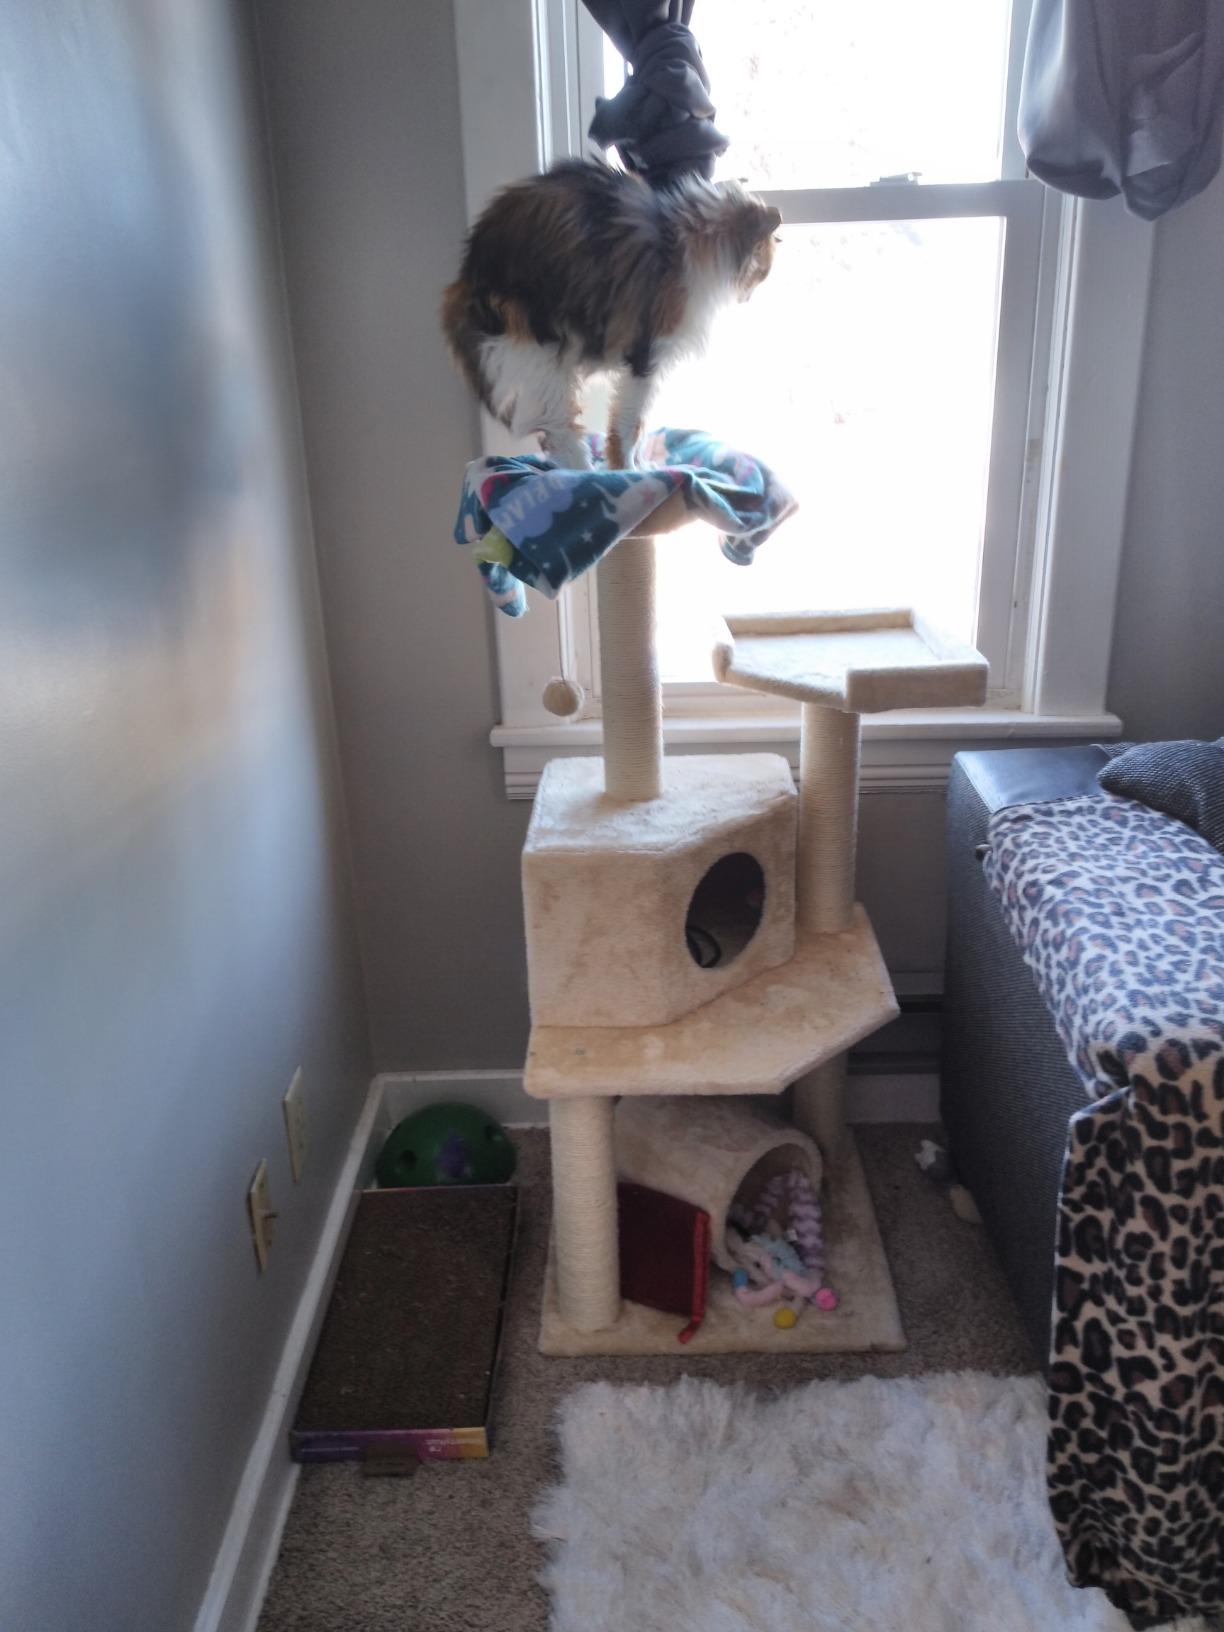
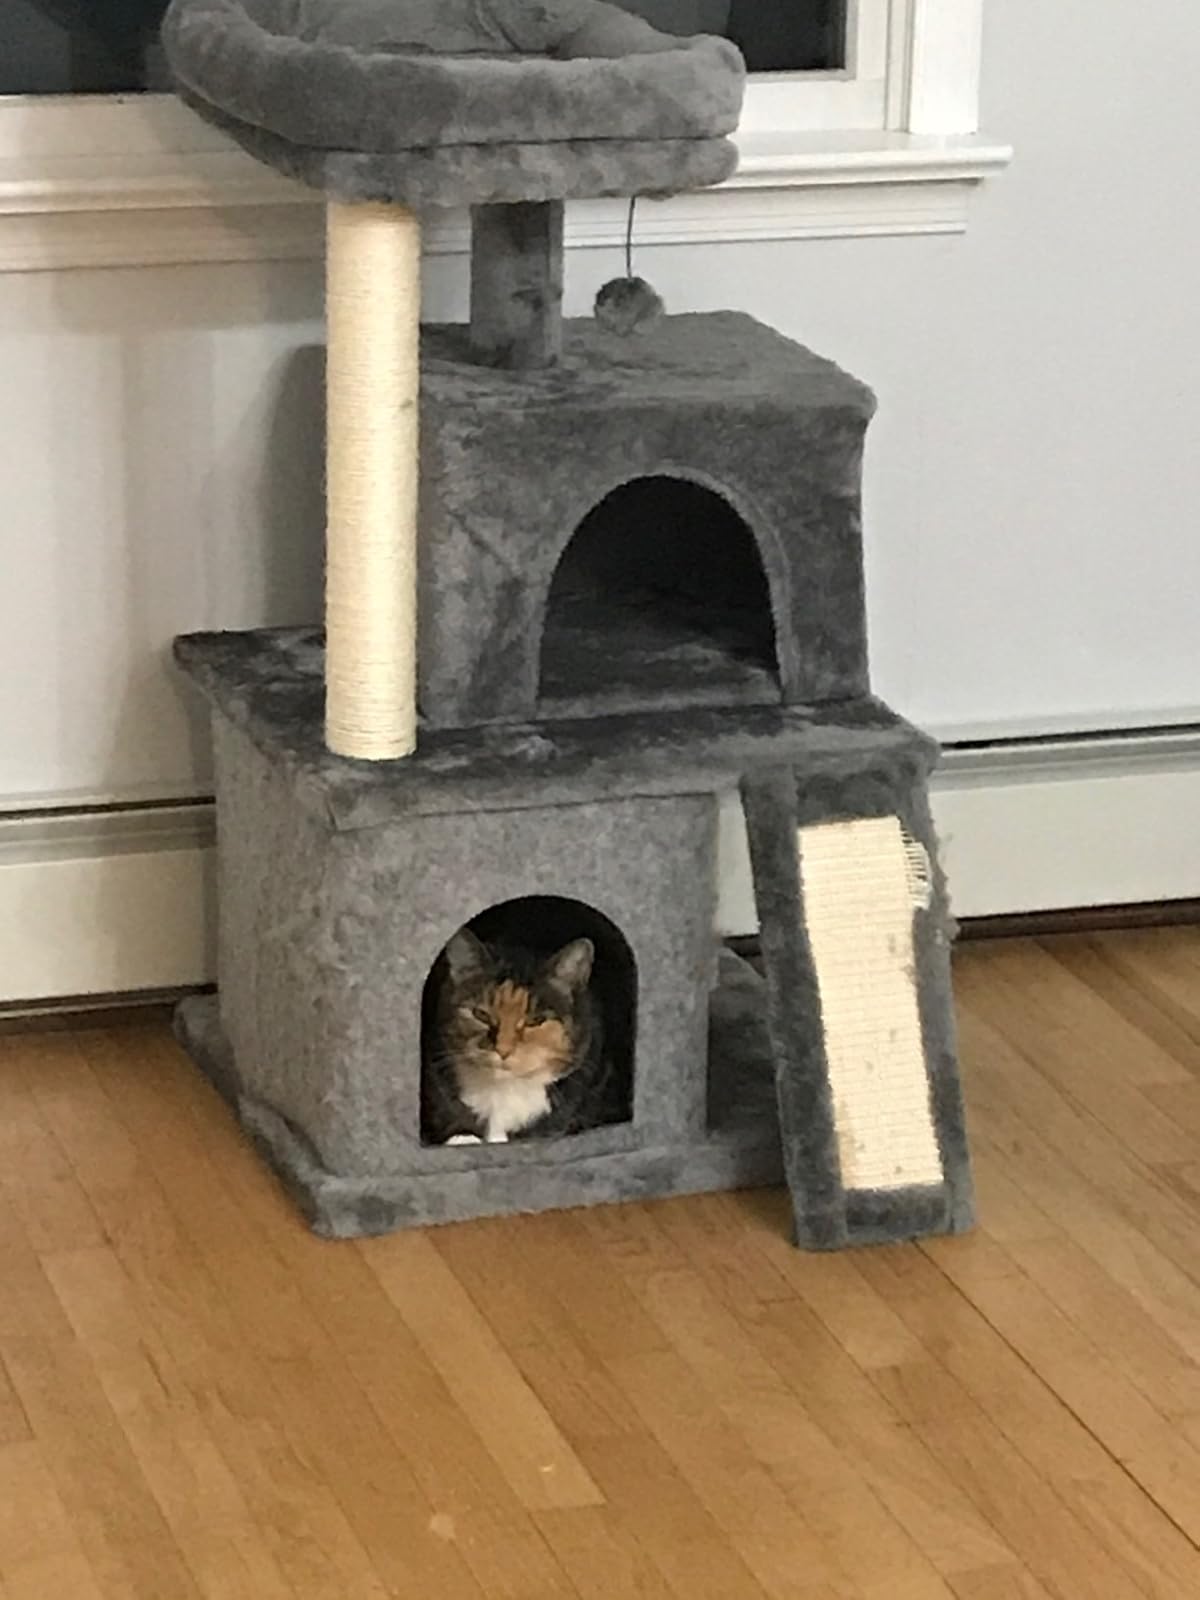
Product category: items_cat tree
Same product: no